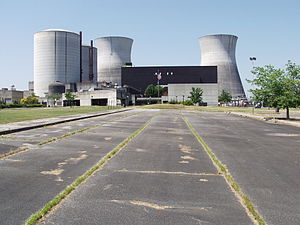
Tennessee Valley Authority / TVA værker / Atomkraftværker
Det opgivne atomkraftværk ved Bellefonte
Tennessee Valley Authority er en statsligt ejet virksomhed i USA, som blev oprettet ved en kongresbeslutning i maj 1933 for at skabe sejlads og kontrol over floden Tennessee River, generere elektricitet og økonomisk udvikling i Tennessee Valley, et område som i særlig grad var ramt af Depressionen i 1930'erne. TVA var ikke alene tænkt som et elselskab, men også som et regionalt økonomisk udviklingsagentur, der kunne bruge statslige eksperter og elektricitet til hurtigt at modernisere regionens økonomi og samfund.